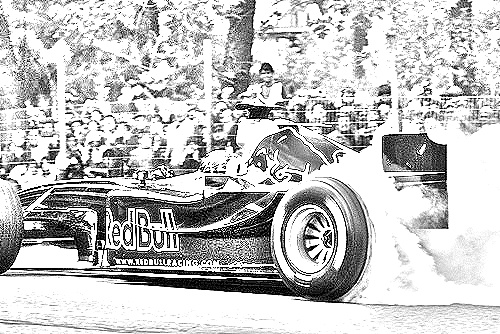
Portrait style: Sketch Portrait